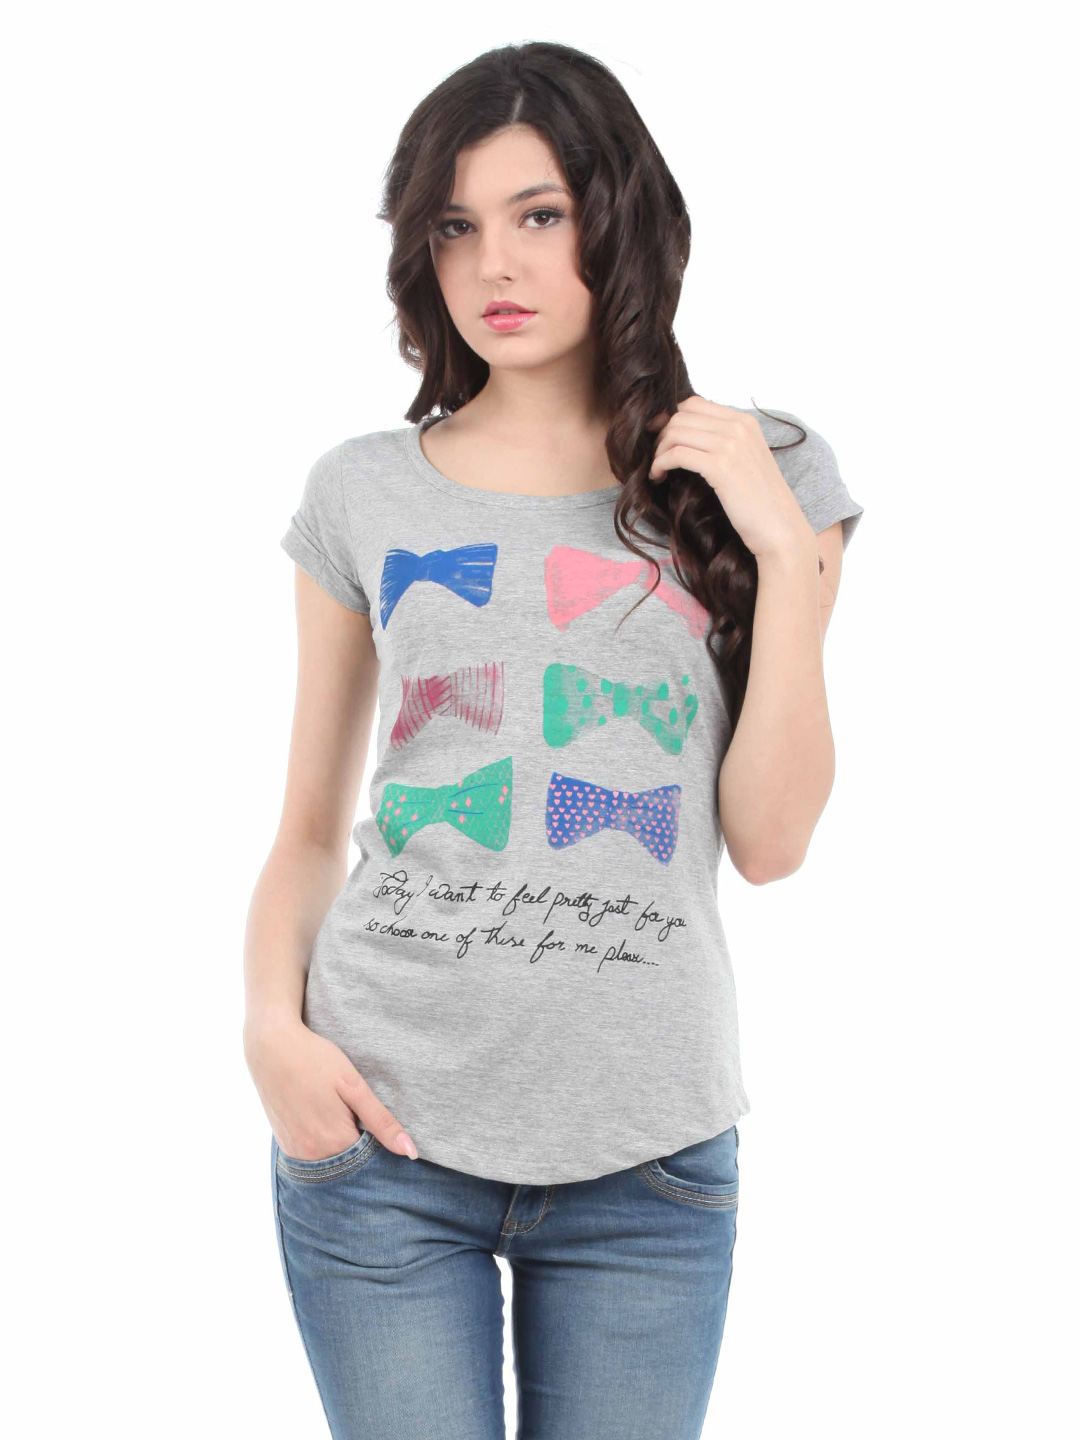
Tokyo Talkies Women Grey Melange Printed Top
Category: Apparel / Topwear / Tops
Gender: Women
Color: Grey Melange
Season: Summer 2012
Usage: Casual